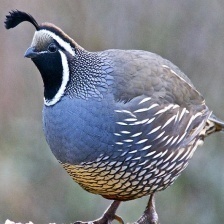
Species: CALIFORNIA QUAIL
Scientific name: CALLIPEPLA CALIFORNICA
ImageNet parent category: quail